Assassination of Ismail Haniyeh

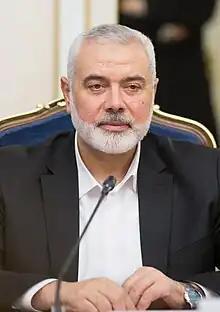
Haniyeh in 2020

Haniyeh was the political leader of Hamas, of which he had been a prominent member since its creation in the wake of the First Intifada against the Israeli occupation in 1987, and was elected head of Hamas's political bureau in 2017. He had been living in Qatar since leaving the Gaza Strip in 2019.